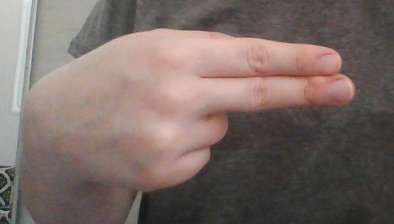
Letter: ain